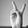
ASL letter: V